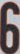
Number: 6